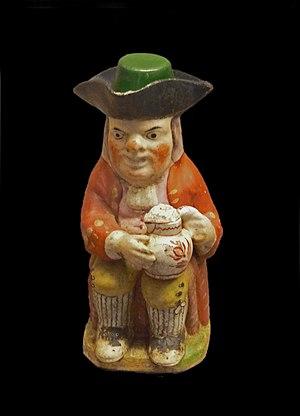
Toby jug (Musée royal de l'Afrique centrale)